Dugan Glass Company

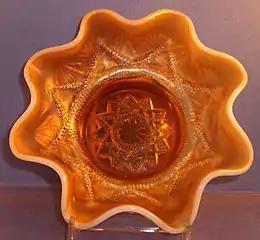
Dugan peach opalescent bowl with marigold carnival treatment and Ski Star pattern.

Dugan is best known for peach opalescent, a type of Carnival glass. They produced the most peach opalescent of any of the carnival glass manufacturers. They also produced deep shades of amethyst glass, some so dark they appeared black. They were also known for deep crimped edges. They also produced Iridescent Frit Glass. The Dugan Pompeian, Venetian, and Japanese glass lines were examples of frit glass. These pieces were rolled in glass frit, which is ground up pieces of glass, and then shaped by hand. After the company was renamed to the Diamond glass company many Dugan molds were still used. To help with identification the title Dugan-Diamond is often used as an umbrella term.